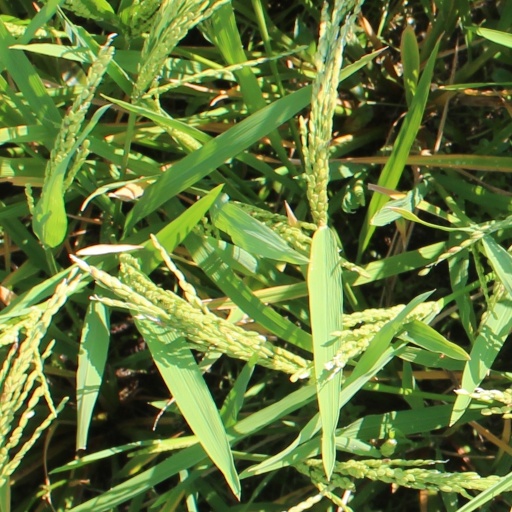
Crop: rice